Romanian Air Corps

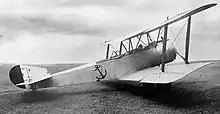
A Romanian Sopwith 1½ Strutter.

The use of the RAC squadrons at the Battles of Mărăști and Mărășești supported the 1st and 2nd Romanian Armies and allowed those commanders to make informed decisions during the battles. The contributions of the RAC during the summer campaign of 1917 were also noted by General Kurt von Morgen. During the month of August, the Romanian forces scored 32 victories, including those scored by the anti-aircraft artillery, with the French aviators obtaining a further 6 victories.